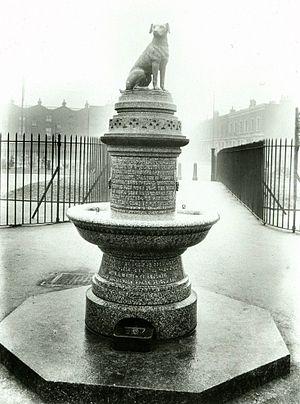
La polémique Brown Dog est une controverse politique à propos de la vivisection, qui a eu lieu en Angleterre de 1903 à 1910. Elle inclut l'infiltration des conférences en médecine de l'université de Londres par des féministes suédoises, des rixes opposant les étudiants en médecine et la police, la protection policière de la statue d'un chien, un procès en diffamation à la Cour royale de justice et l'établissement d'une Commission royale pour enquêter sur l'usage d'animaux lors des expériences.